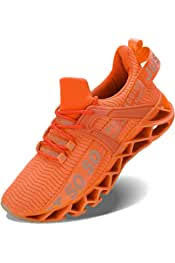
Label: Sneaker